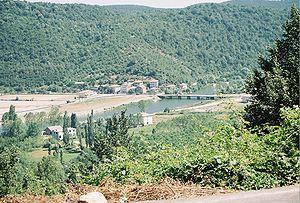
Le fleuve de Bartın est un petit fleuve de Turquie qui se jette dans la Mer Noire. Il était appelé Parthénios dans l'Antiquité. Il prend sa source dans les monts de l'Ilgaz.